Serenity (band)

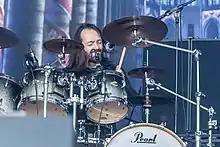
Drummer Andreas Schipflinger at Rockharz 2018

Serenity began recording their new album in 2012, this time with a new female vocalist, Clémentine Delauney who joined the band in late 2012 after intensive touring activities with the band. Clémentine added a truly dynamic and melodic female counterpart to Georg, broadening "Serenity's" sound even more.